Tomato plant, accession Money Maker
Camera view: bottom (45 deg); turntable rotation: 120 degrees
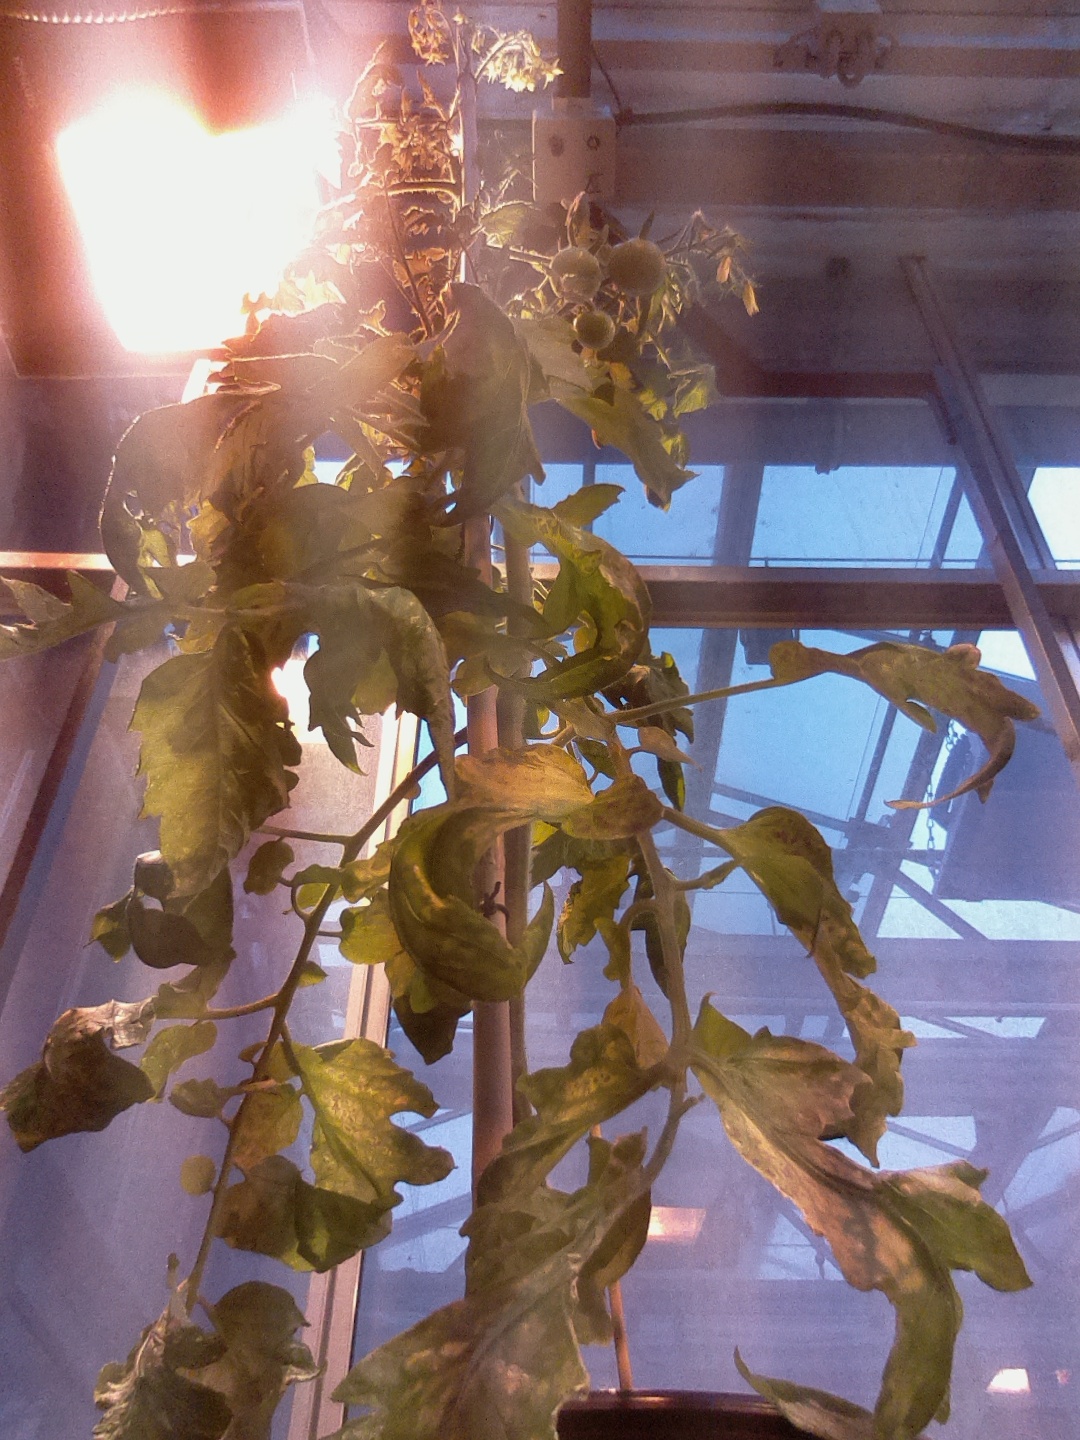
BBCH growth stage 73: 30%-40% of final fruit size